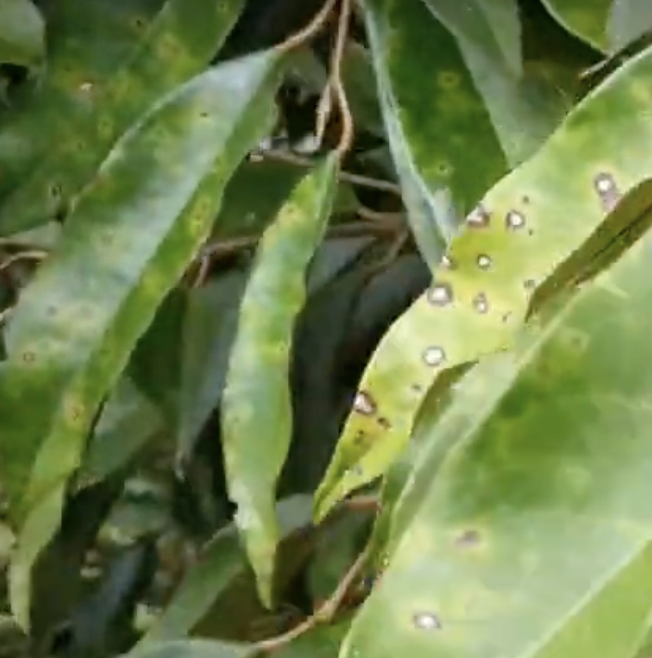
Label: canker_disease